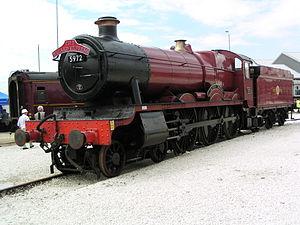
Mallaig est un port de mer écossais du district de Lochaber, sur la côte ouest des Highlands écossais.